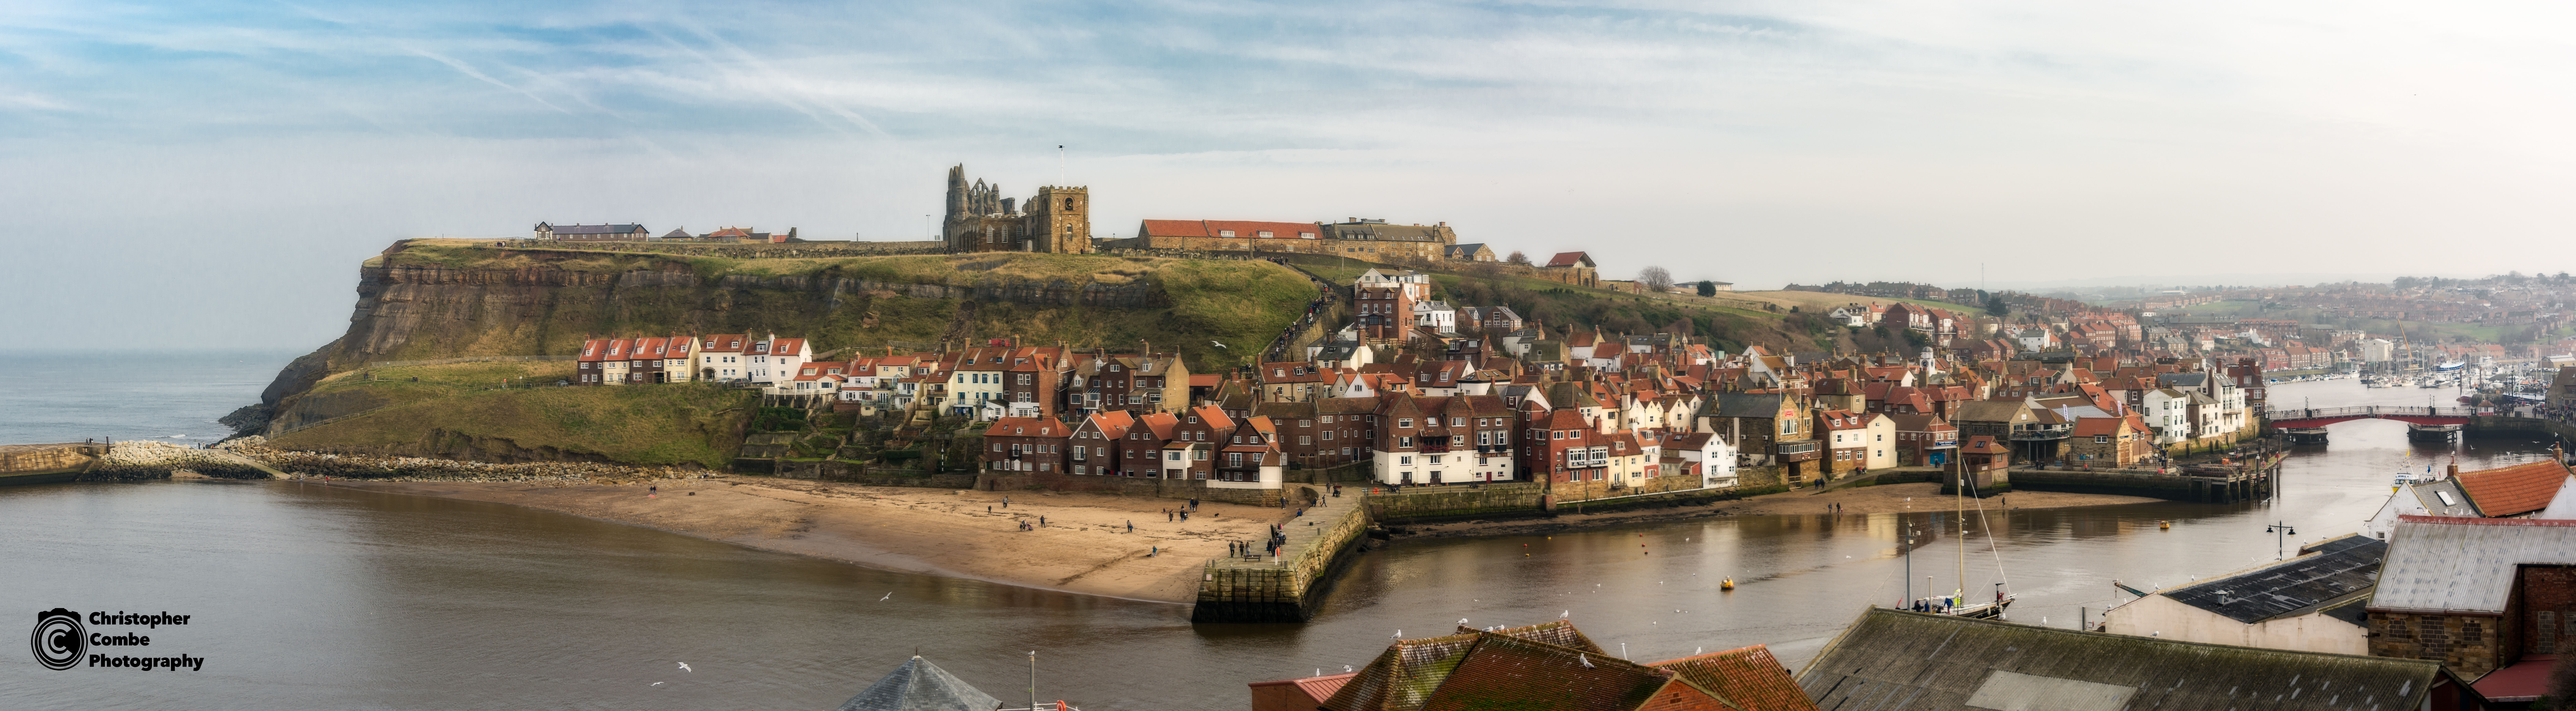
sea, coast, water, bridge, town, river, canal, cityscape, panorama, vehicle, bay, harbor, port, tourism, waterway, cool image, buildings, cliffs, abbey, whitby, i, northyorkshire, northeast, tours